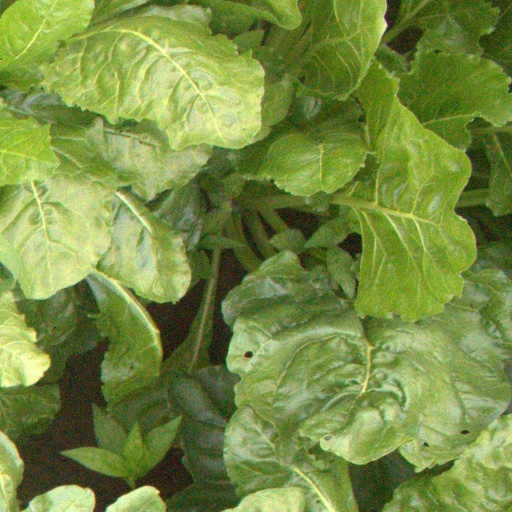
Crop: sugar beet